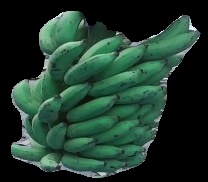
Variety: elakki-bale
Grade: grade3